New Zealand–Samoa relations

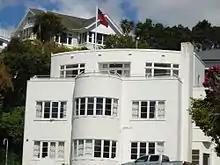
Samoan High Commission in Wellington

Initial contact between the people of New Zealand and Samoa began in the 1800s with the arrival of missionaries from the London Missionary Society who travelled to New Zealand and then to Samoa proselytising. In December 1899, Western Samoa (comprising the islands of Upolu and Savai'i) became a German protectorate and was known as "German Samoa" (Eastern Samoa was administered by the United States). In August 1914, during World War I, an expeditionary force from New Zealand took control of German Samoa unopposed.In 1919, the League of Nations granted New Zealand mandate to administer Western Samoa under a League of Nation mandate. Between 1918 and 1919, inhabitants of Western Samoa became infected by a pneumonic influenza which killed 8,500 residents (approx. 22% of the total population). This influenza led to increased desire for Samoans to obtain their independence.